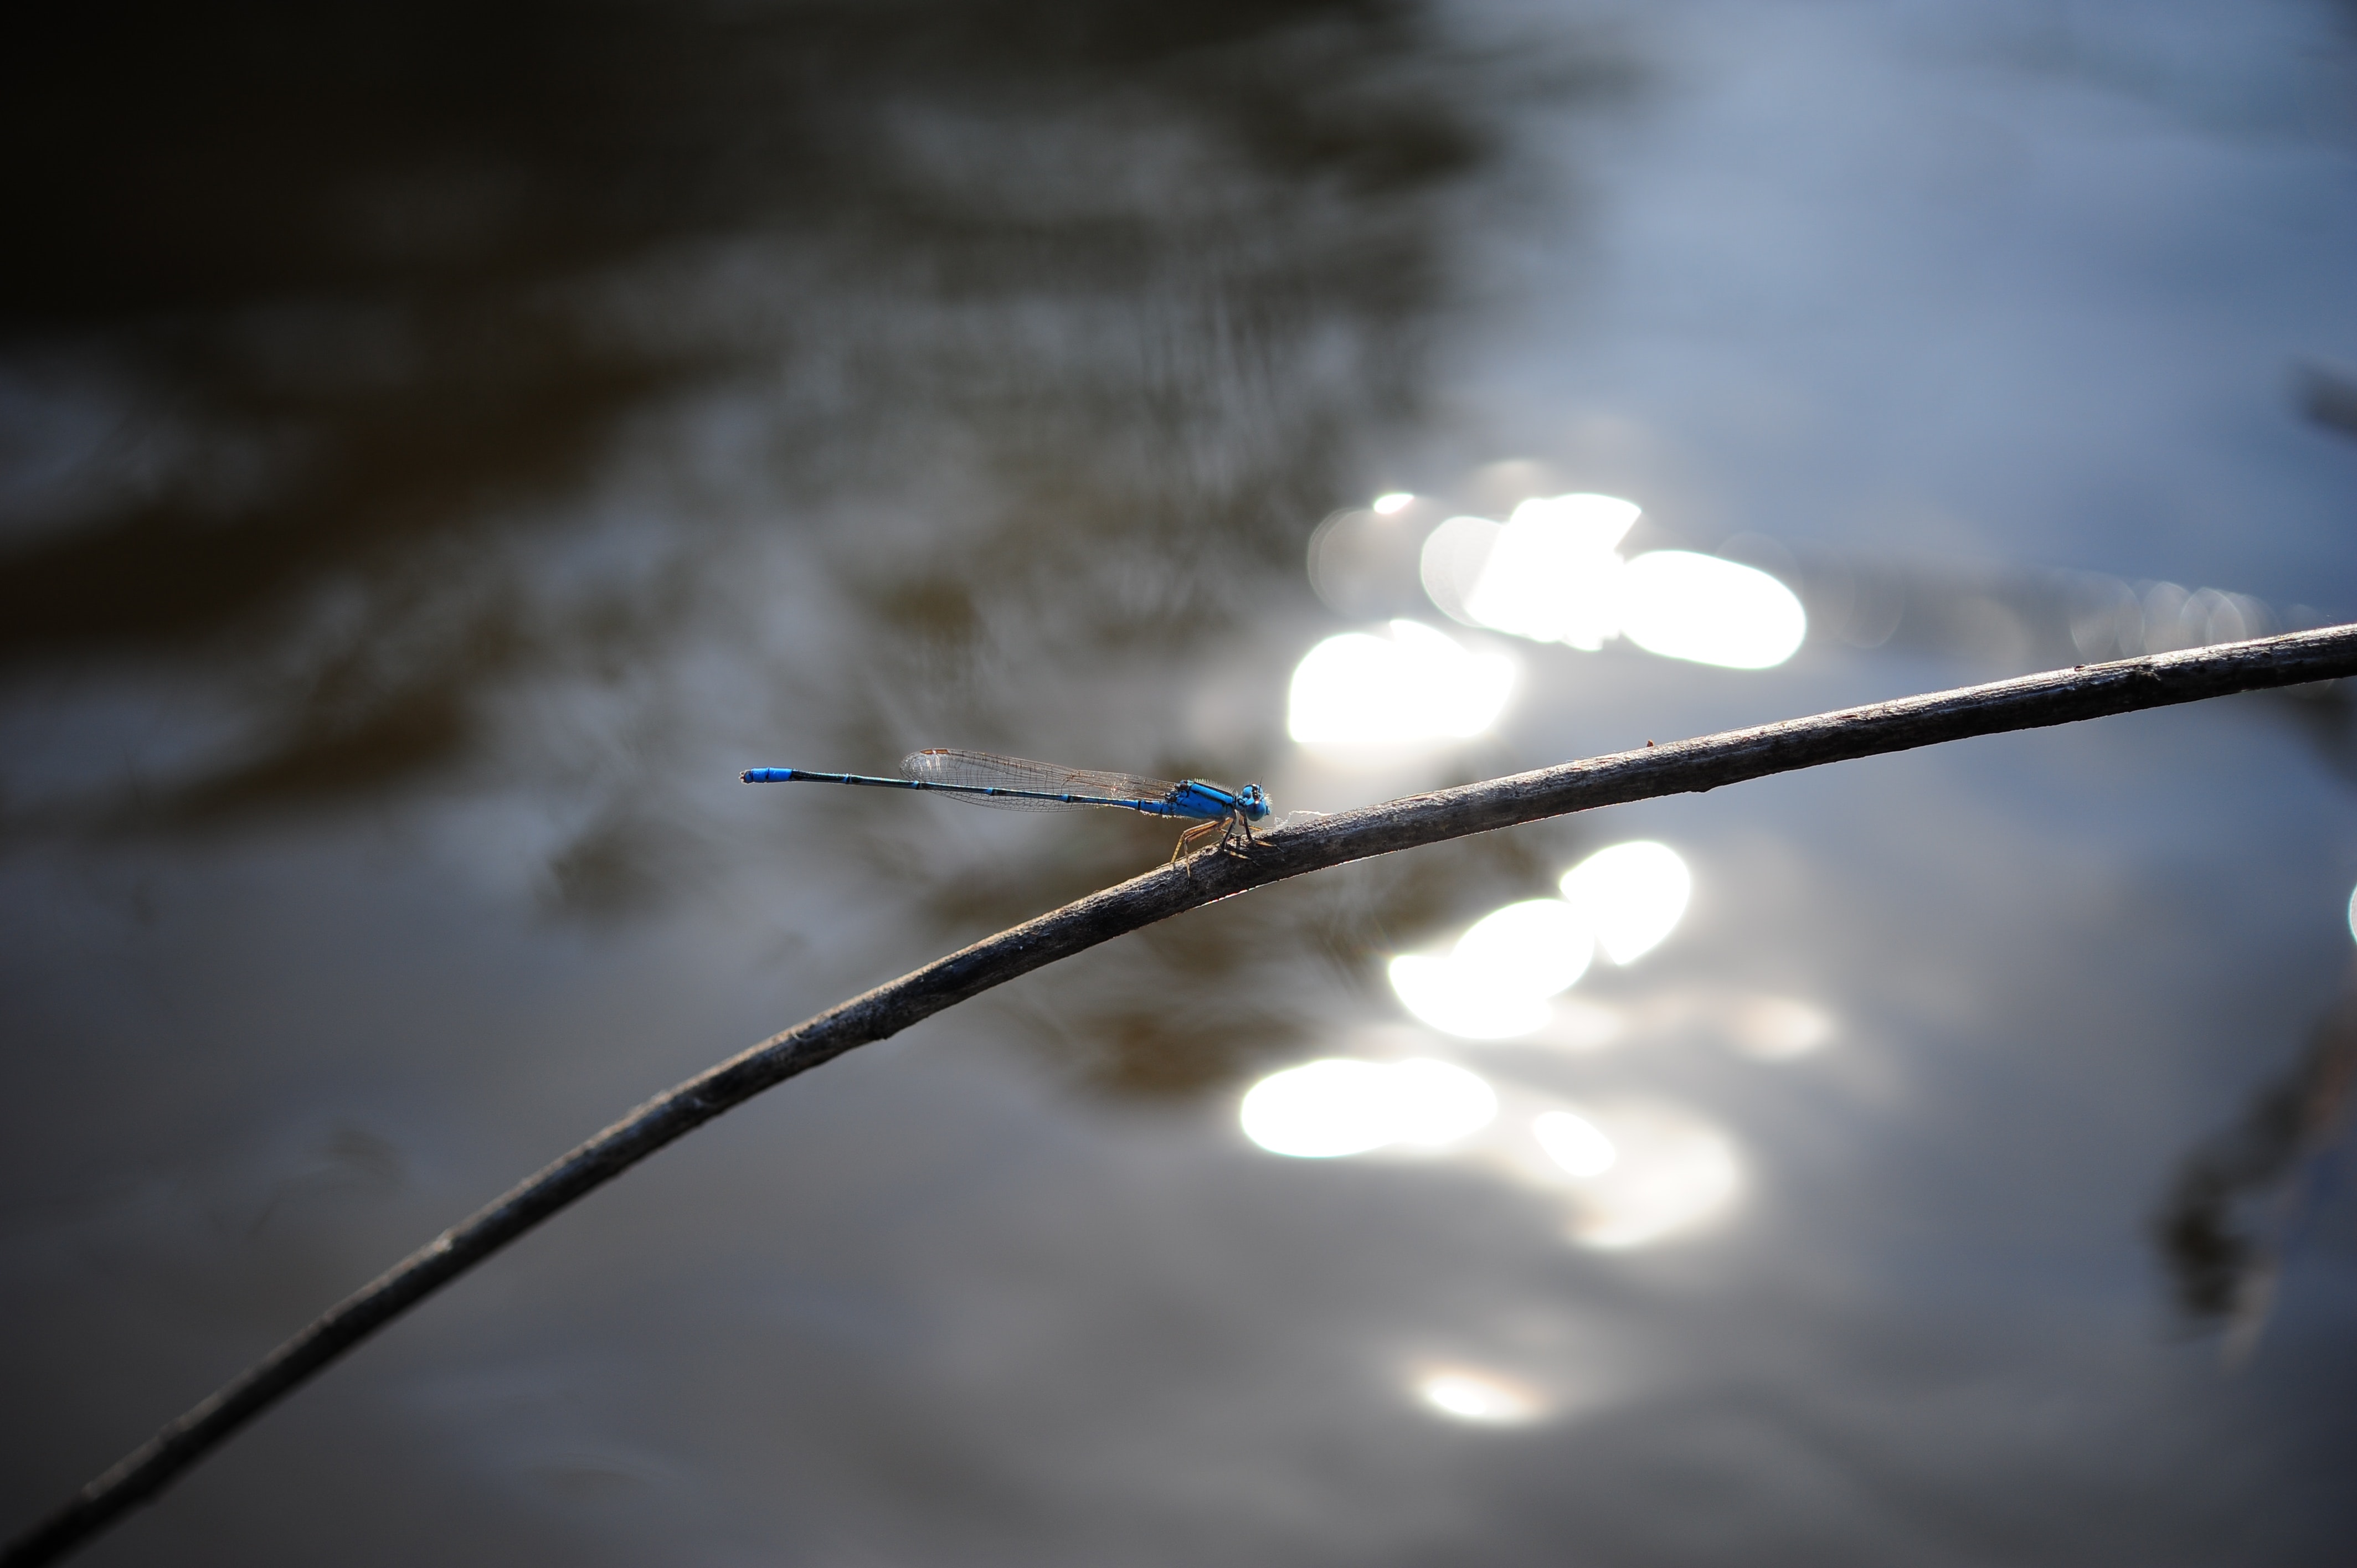
blue, water, light, sky, insect, technology, photography, cloud, plant, twig, macro photography